San Sebastián

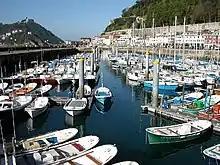
View of the harbour

This is a local festival held on the first Saturday of February linked to the upcoming Carnival, where different groups of people dressed in Romani tinkers attire take to the streets banging rhythmically a hammer or spoon against a pot or pan, and usually bar-hop while they sing the traditional songs for the occasion. They were just male voices some time ago, but women participate and sing currently too, and the main event is at the City Hall, where the city band plays marches while the crowds bang the pots and pans. The festival began in 1884.